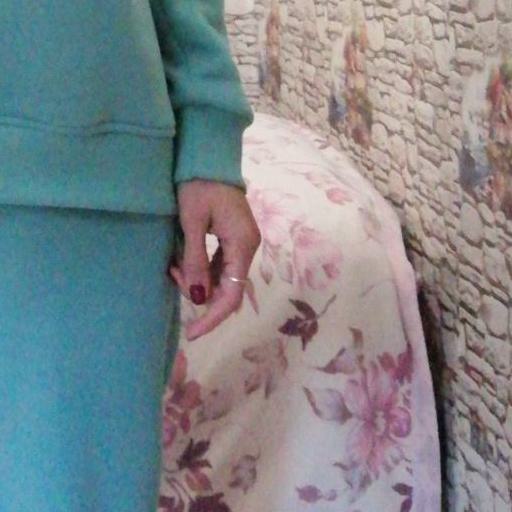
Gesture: no_gesture